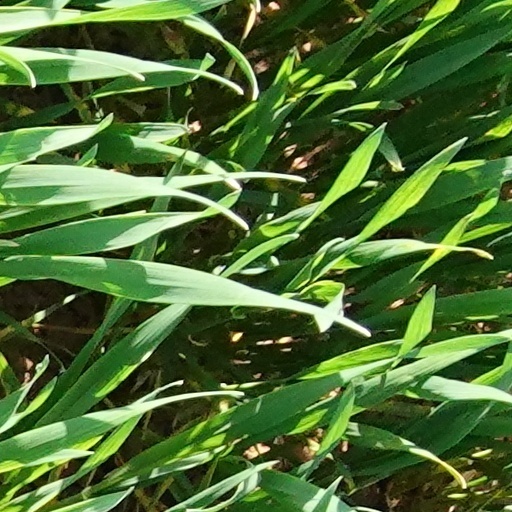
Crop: wheat